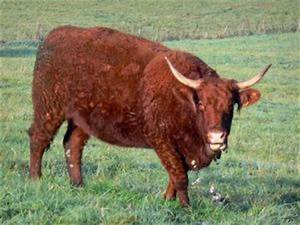
Label: cow